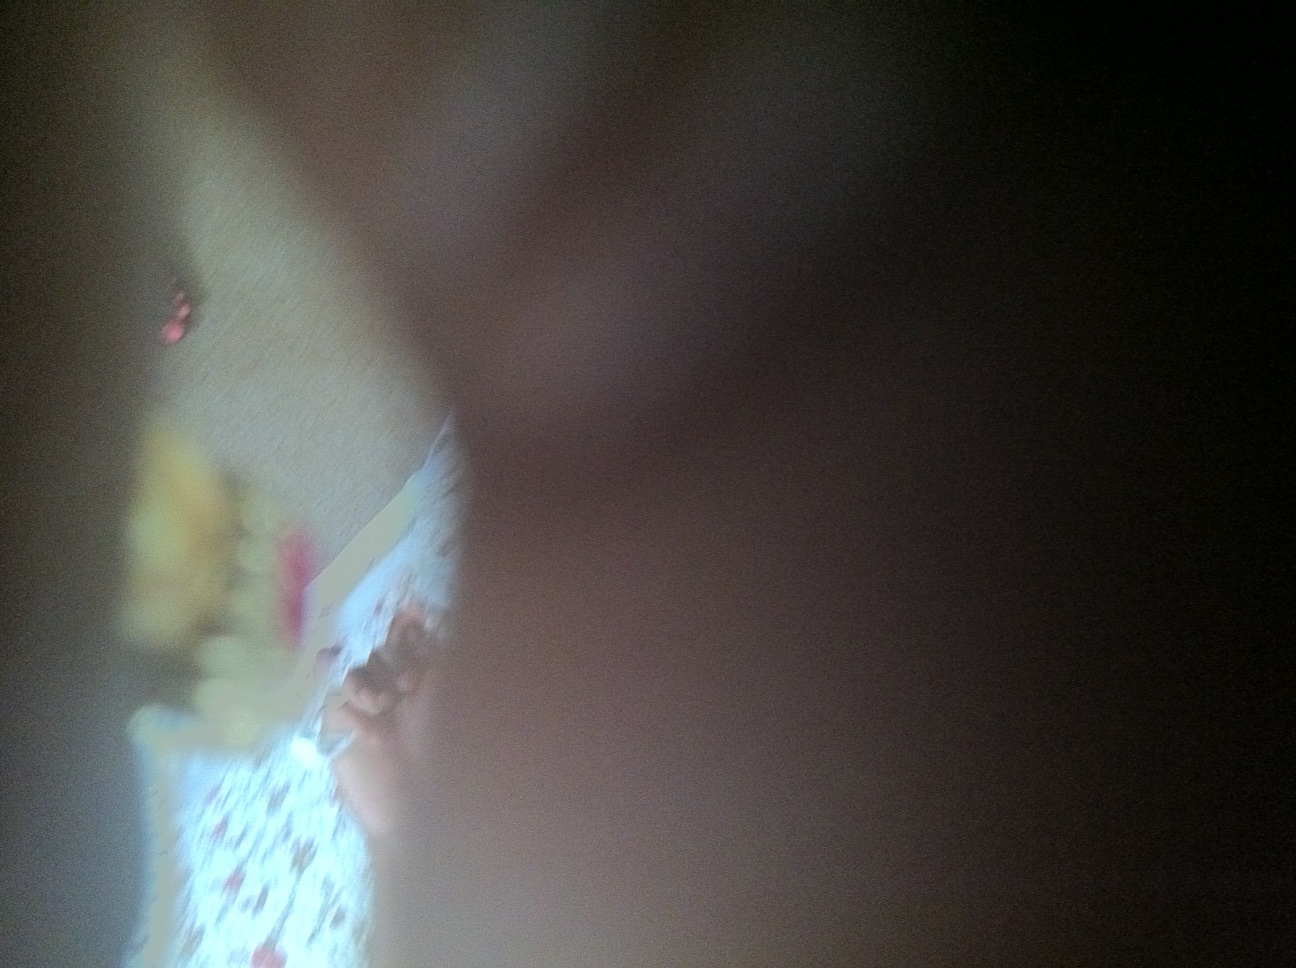Question: What is in this picture?
Answer: unanswerable